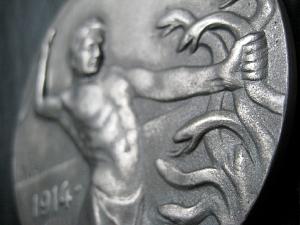
Hydra (mytologi) / Herkules og hydraen i kunst
Hydra er et kæmpe-søuhyre i den græske mytologi. Hydra kaldes også Uhyret fra Lerna.